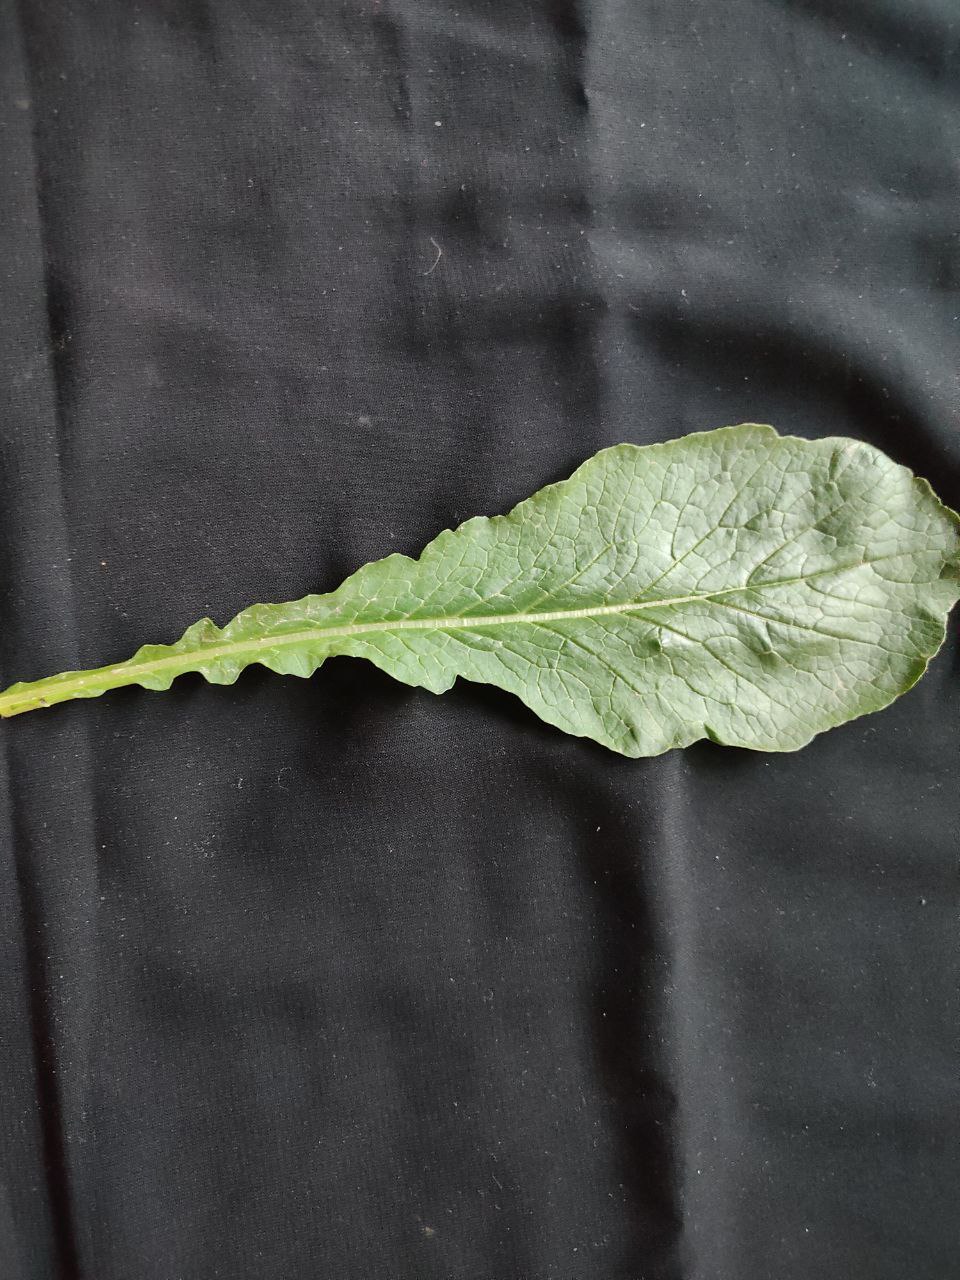
Label: Fresh leaf